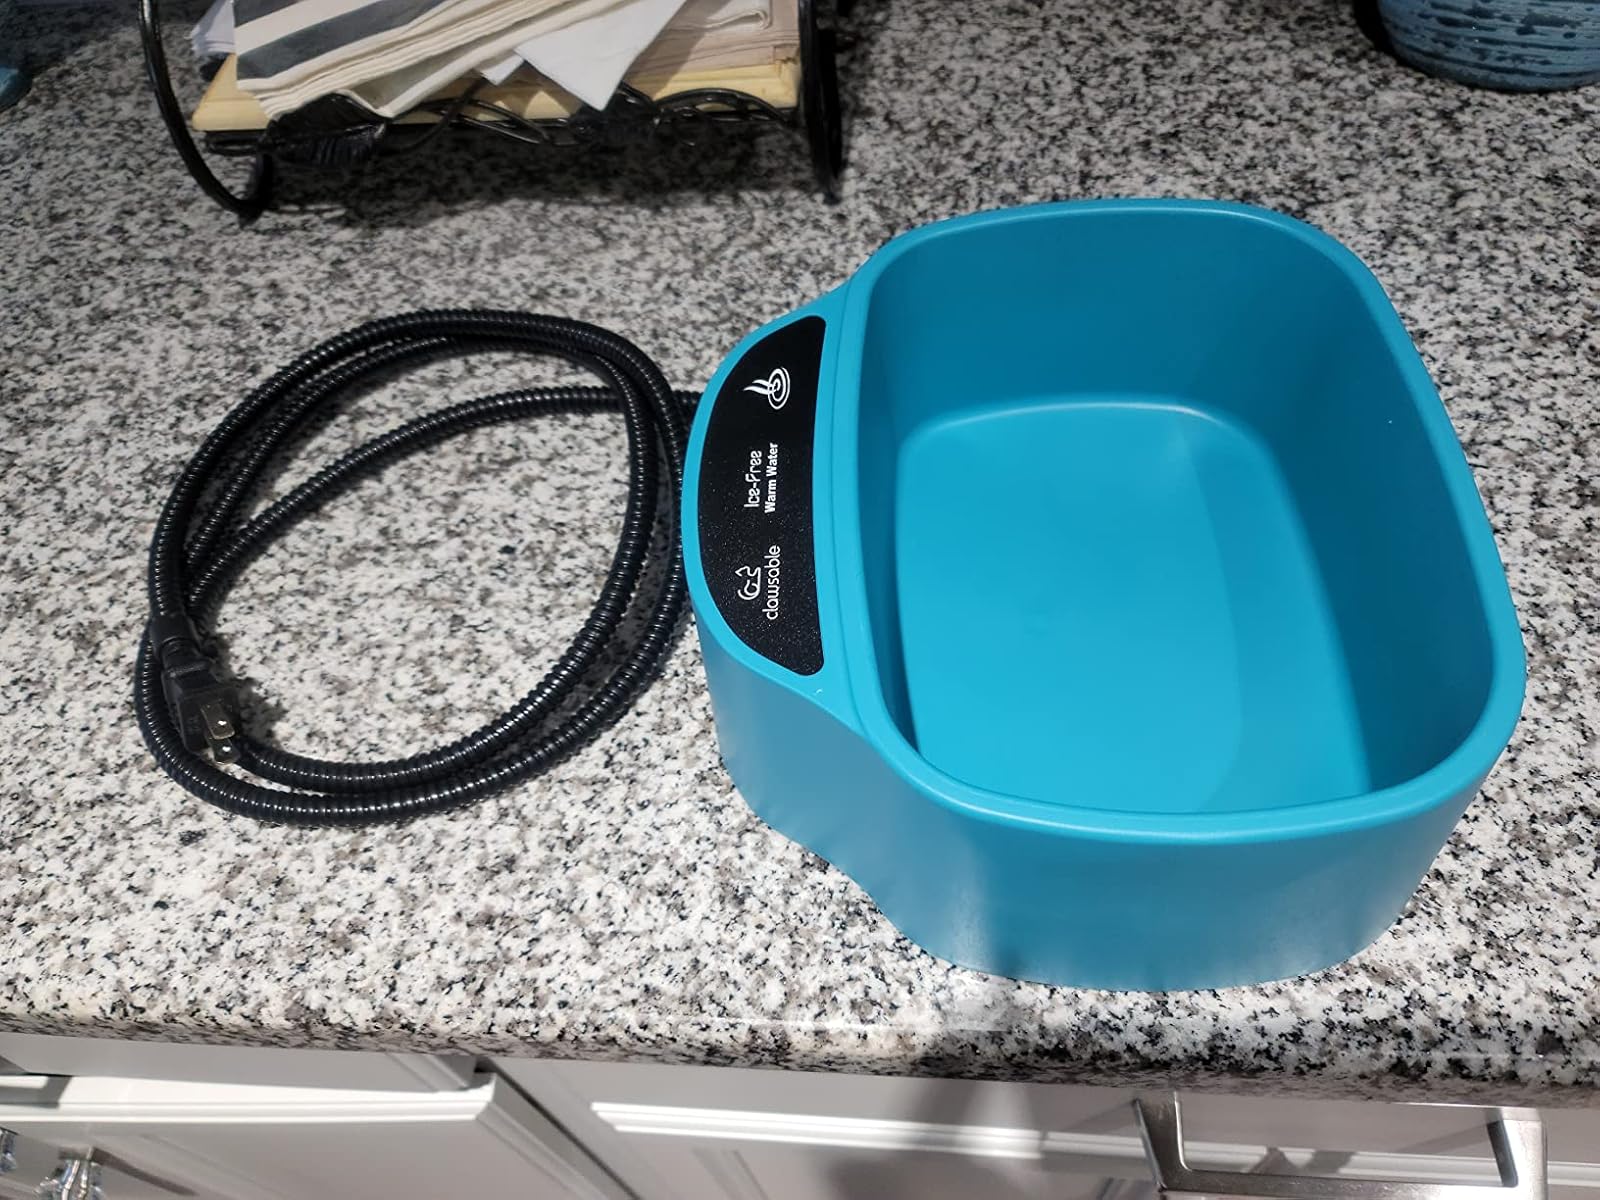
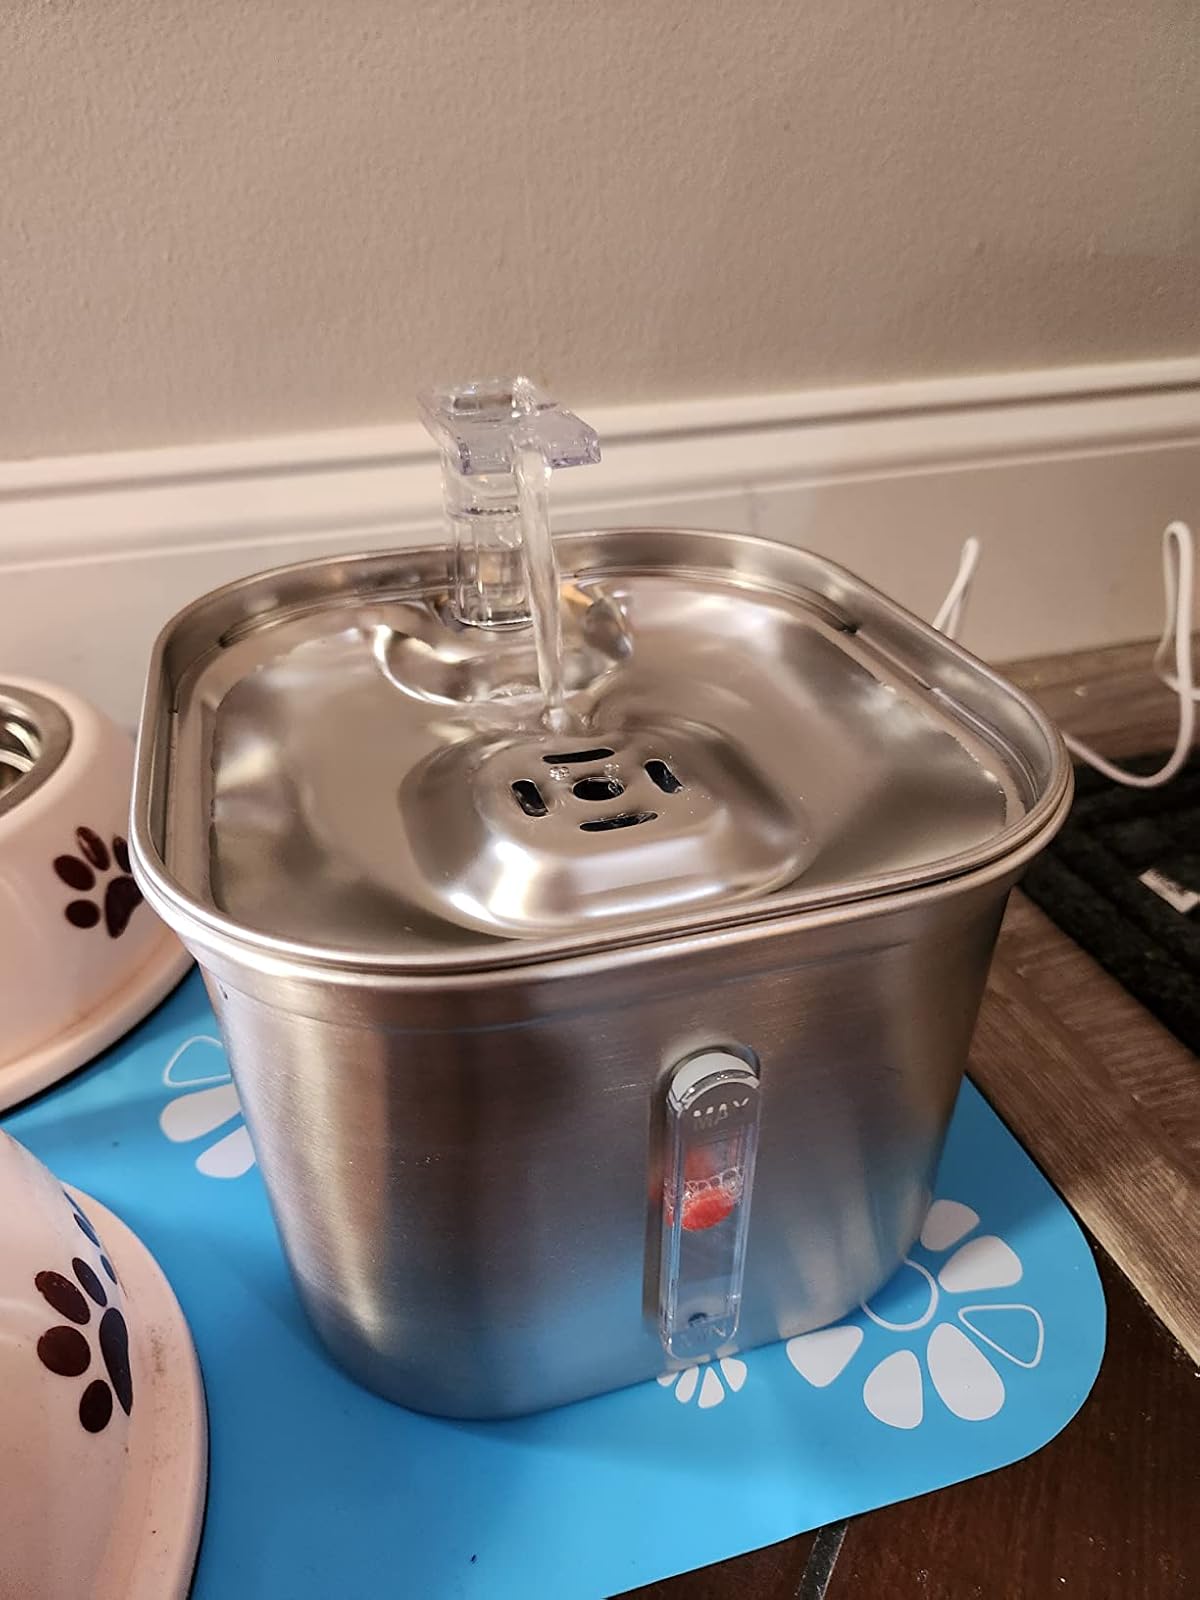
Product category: items_bowl
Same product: no